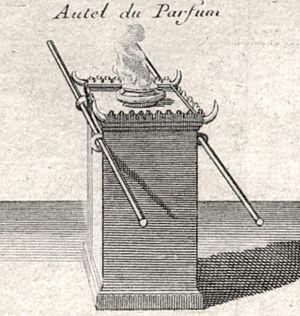
Autel du Parfum. From: Carte du voïage des Israëlites dans le désert depuis leur sortie de l'Egipte jusqu'au passage du Jourdain, dressé par l'auteur du commentaire de l'Exode et / exécutée par Liébaux, géografe. עברית: קטורת הסמים